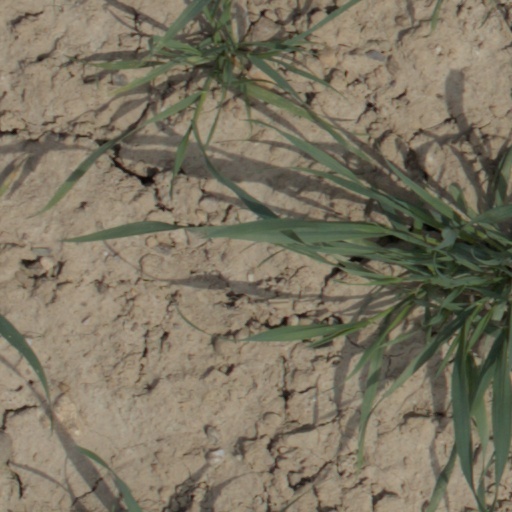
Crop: wheat